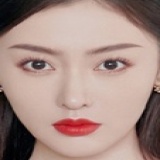
diễn viên Trương Thiên Ái